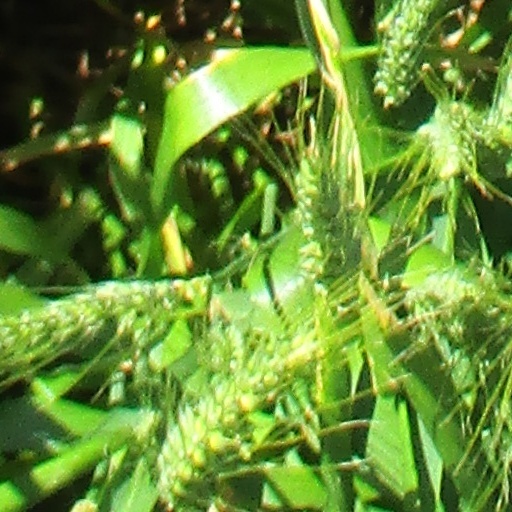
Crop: wheat